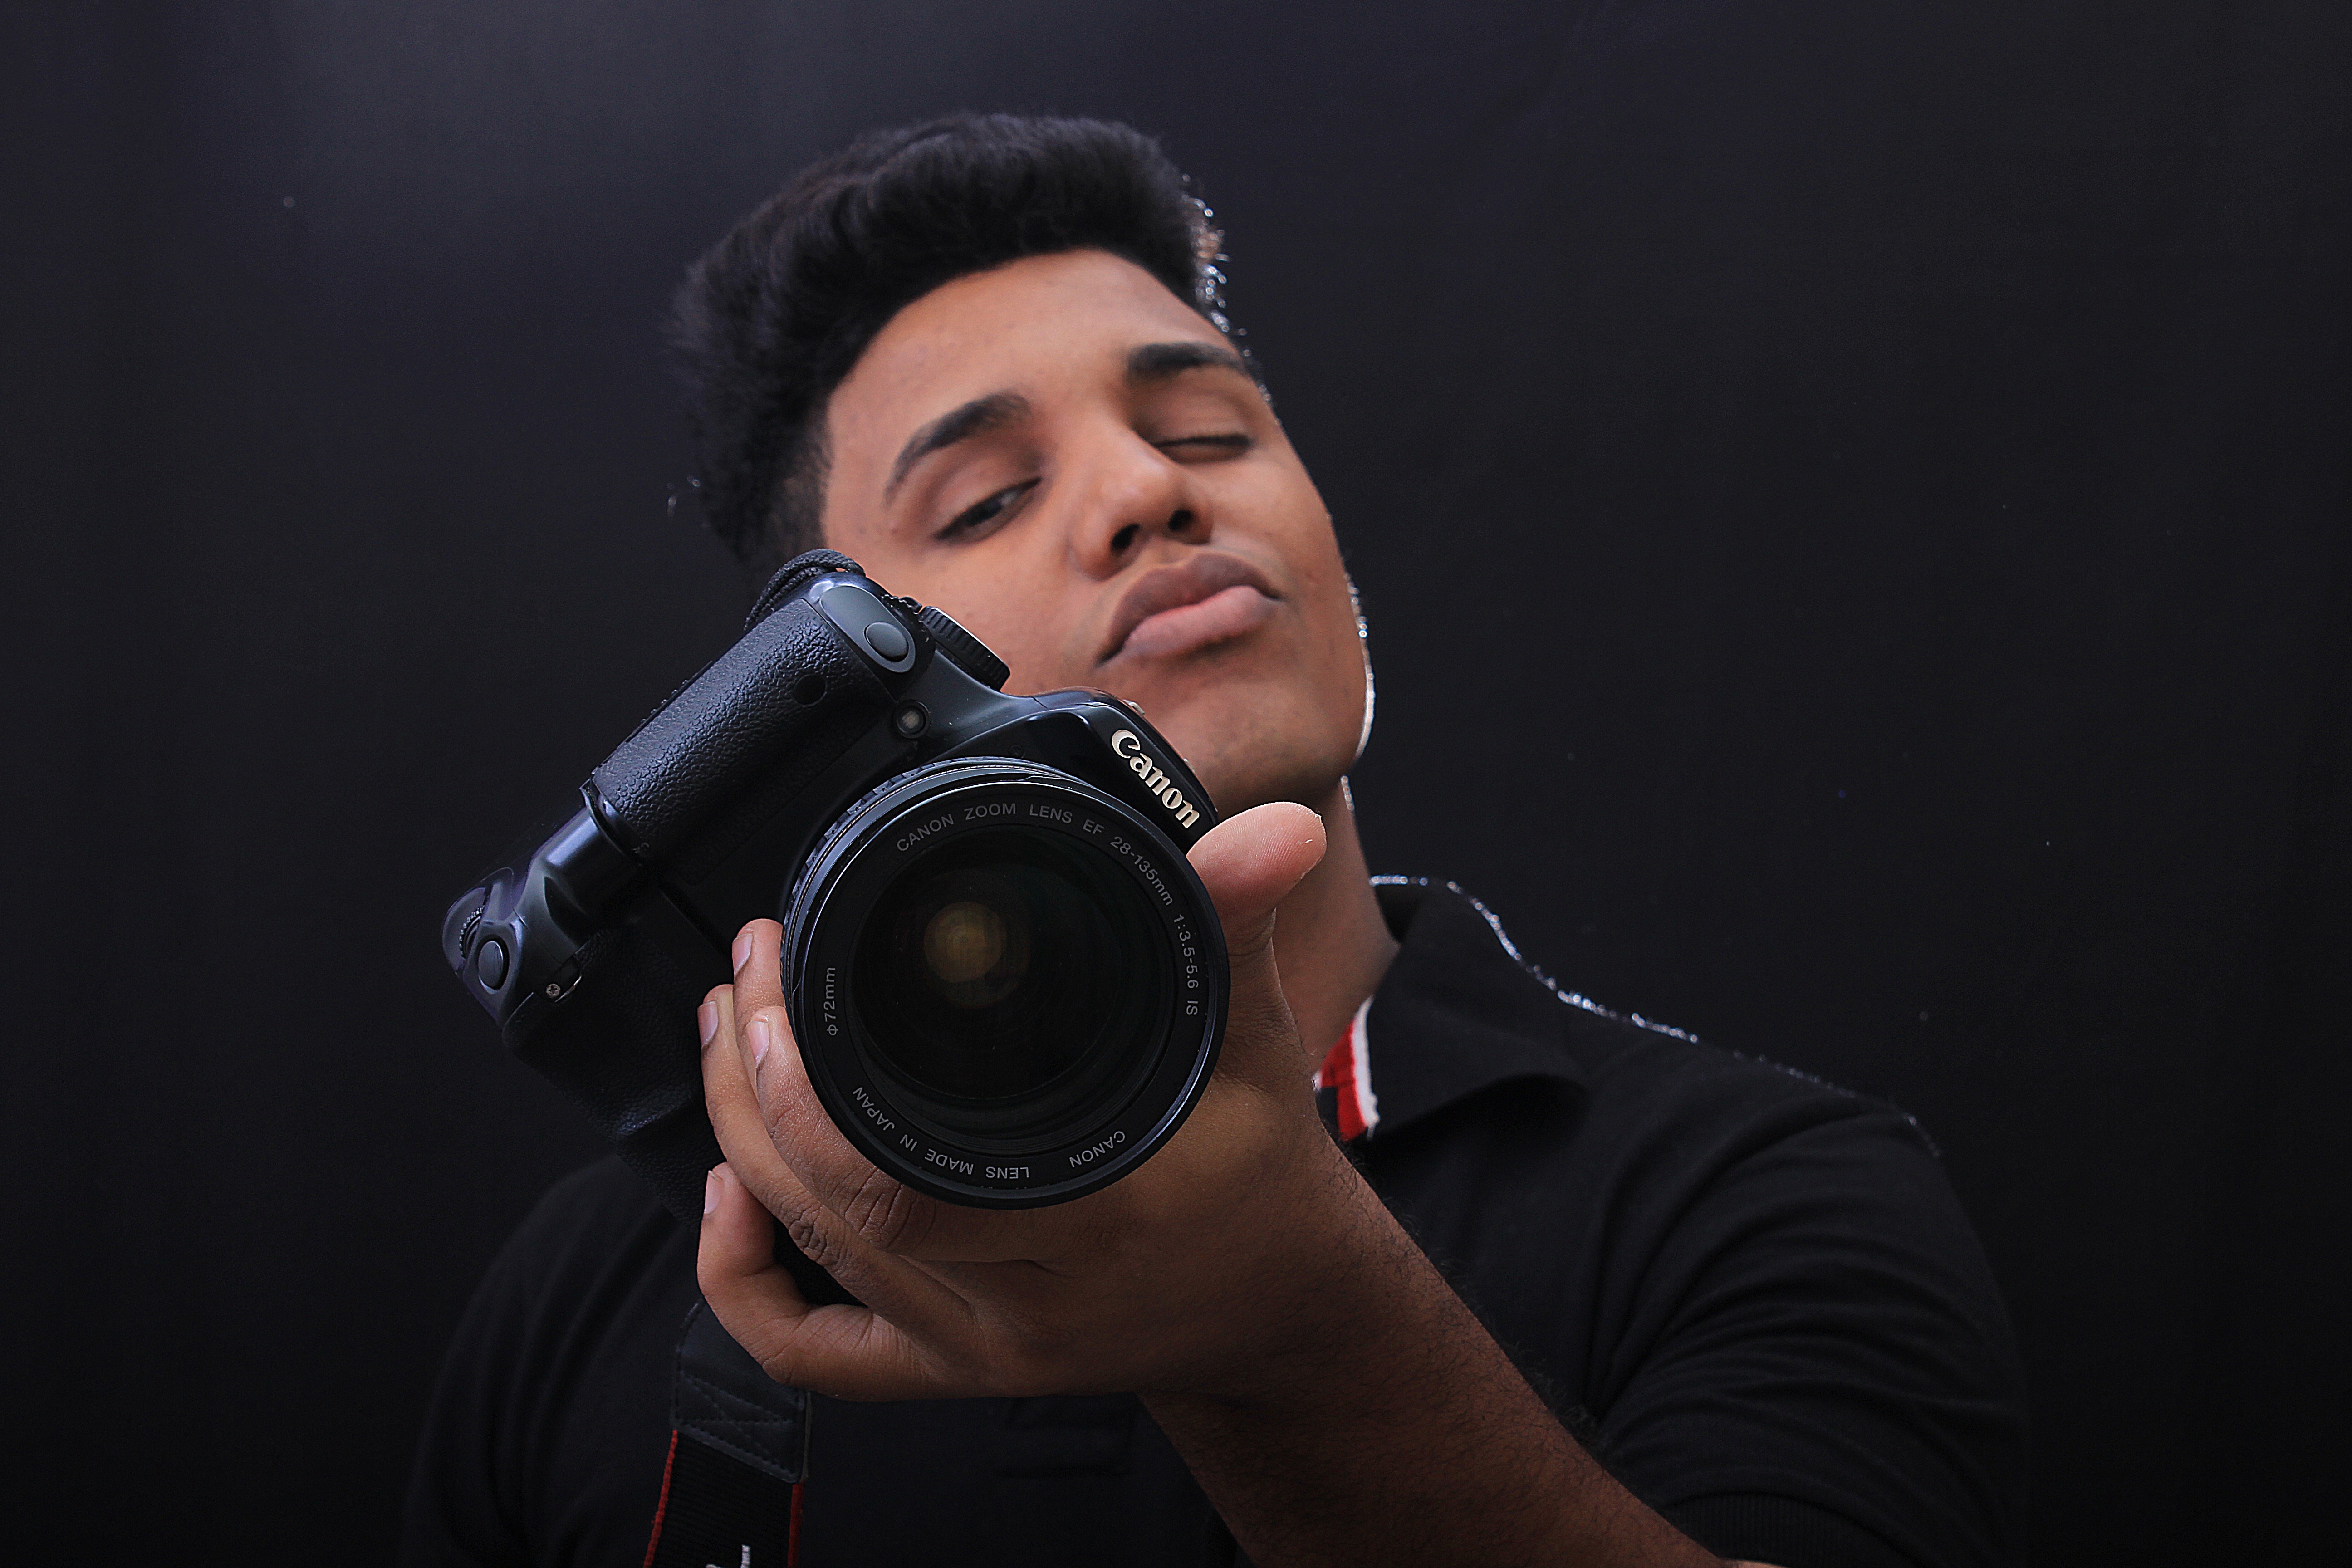
notebook, person, music, camera, photography, photographer, purple, photo, concert, singer, dslr, canon, professional, nikon, musician, black, eos, stage, team, digital camera, performance, singing, digital, photograph, sony, pentax, kodak, filter, guitarist, reflex, photographers, entertainment, photographic, performing arts, singer songwriter, fld, different photography, professional photographers, photoapparat